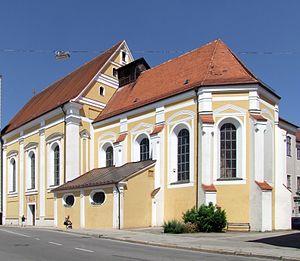
Mindelheim est une ville allemande située en Bavière et chef-lieu de l'arrondissement d'Unterallgäu.